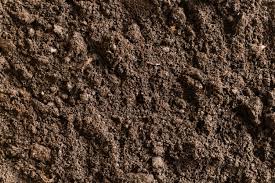
Soil type: Black Soil